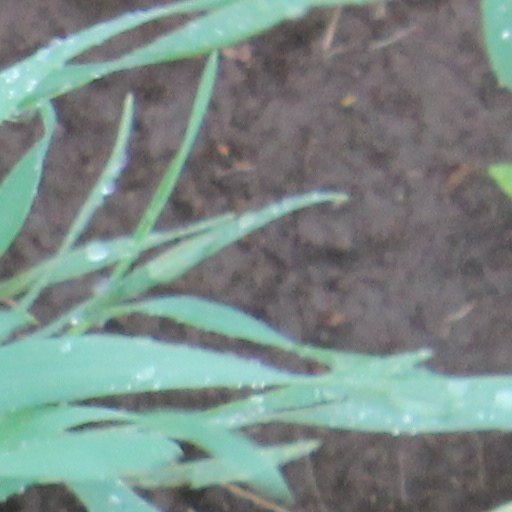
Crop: wheat